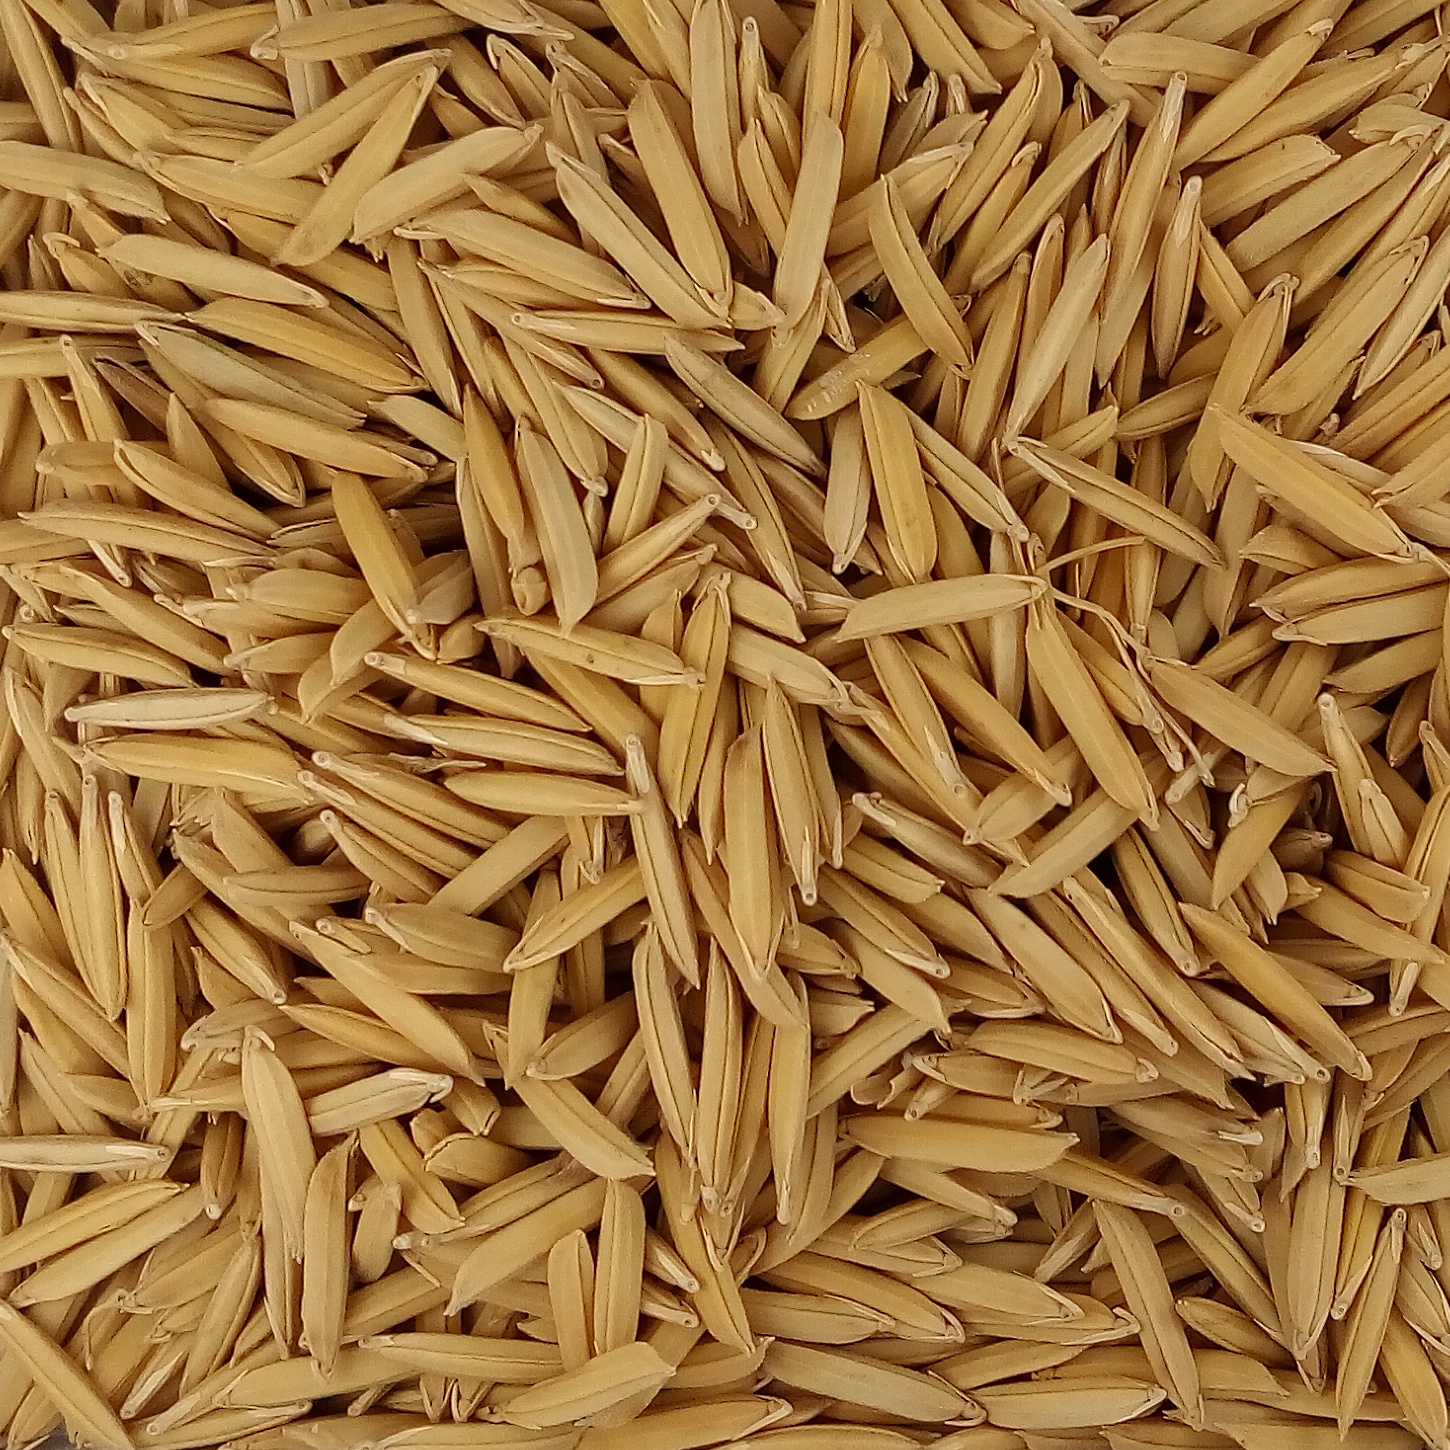
Rice seed variety: 1509